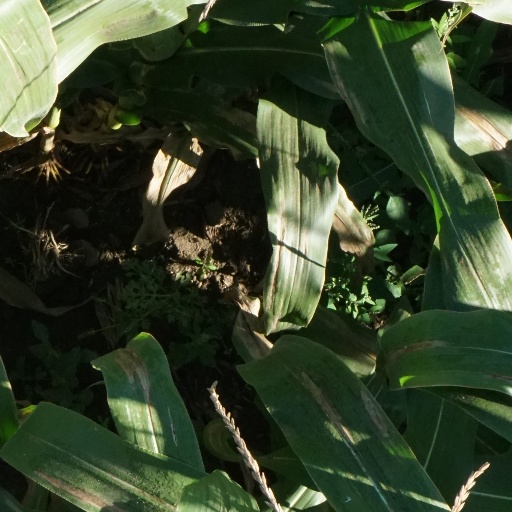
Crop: maize; corn